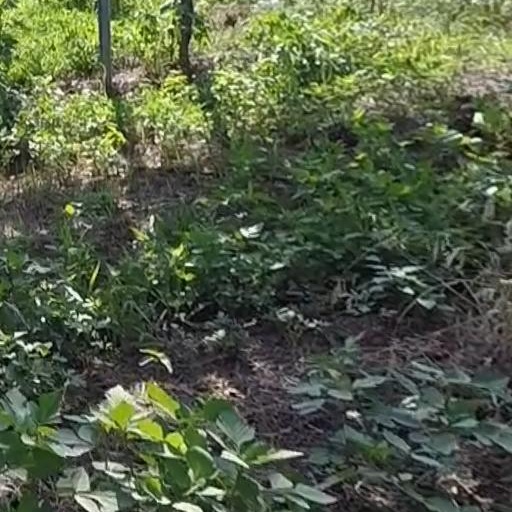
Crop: grape